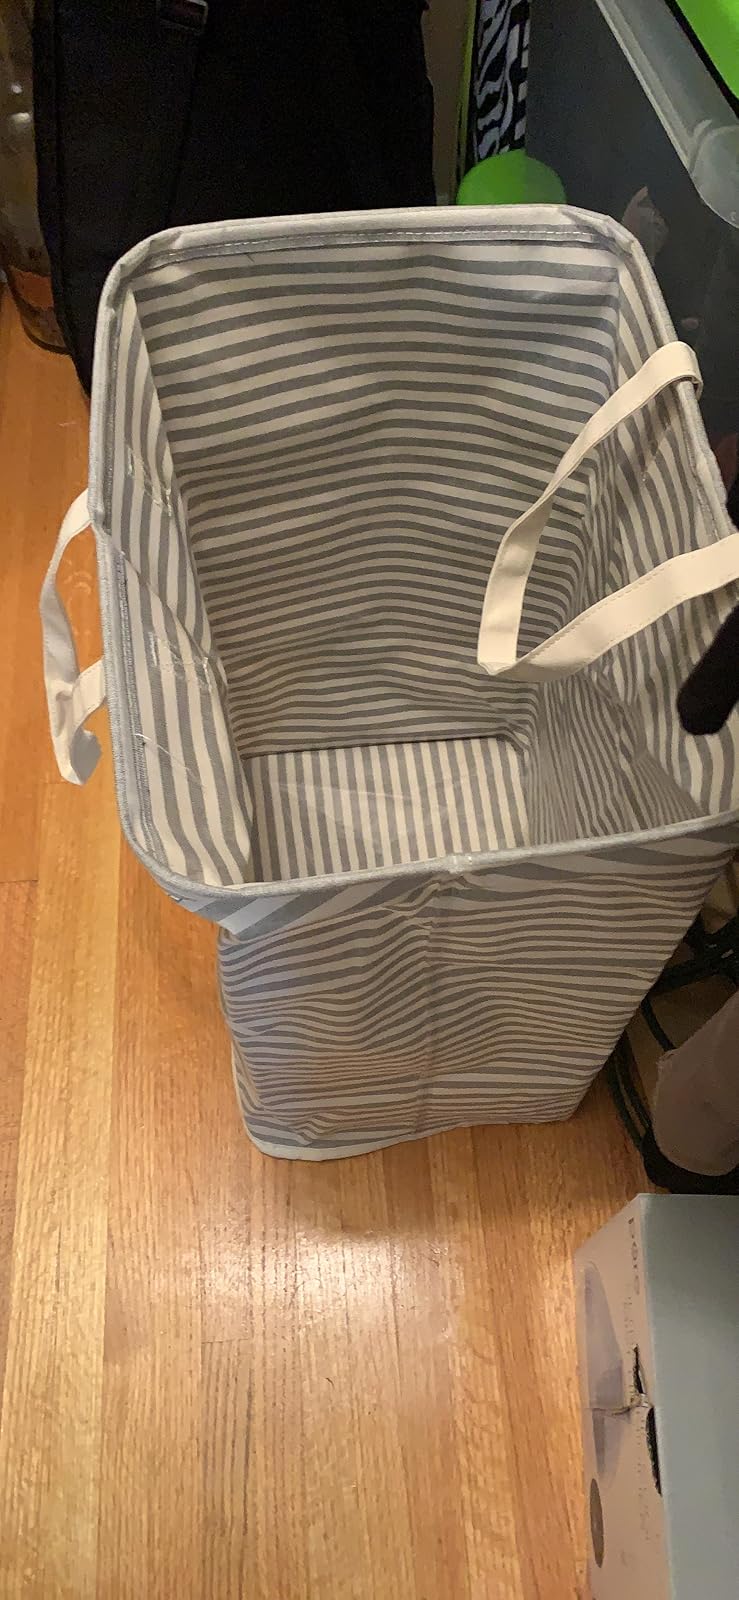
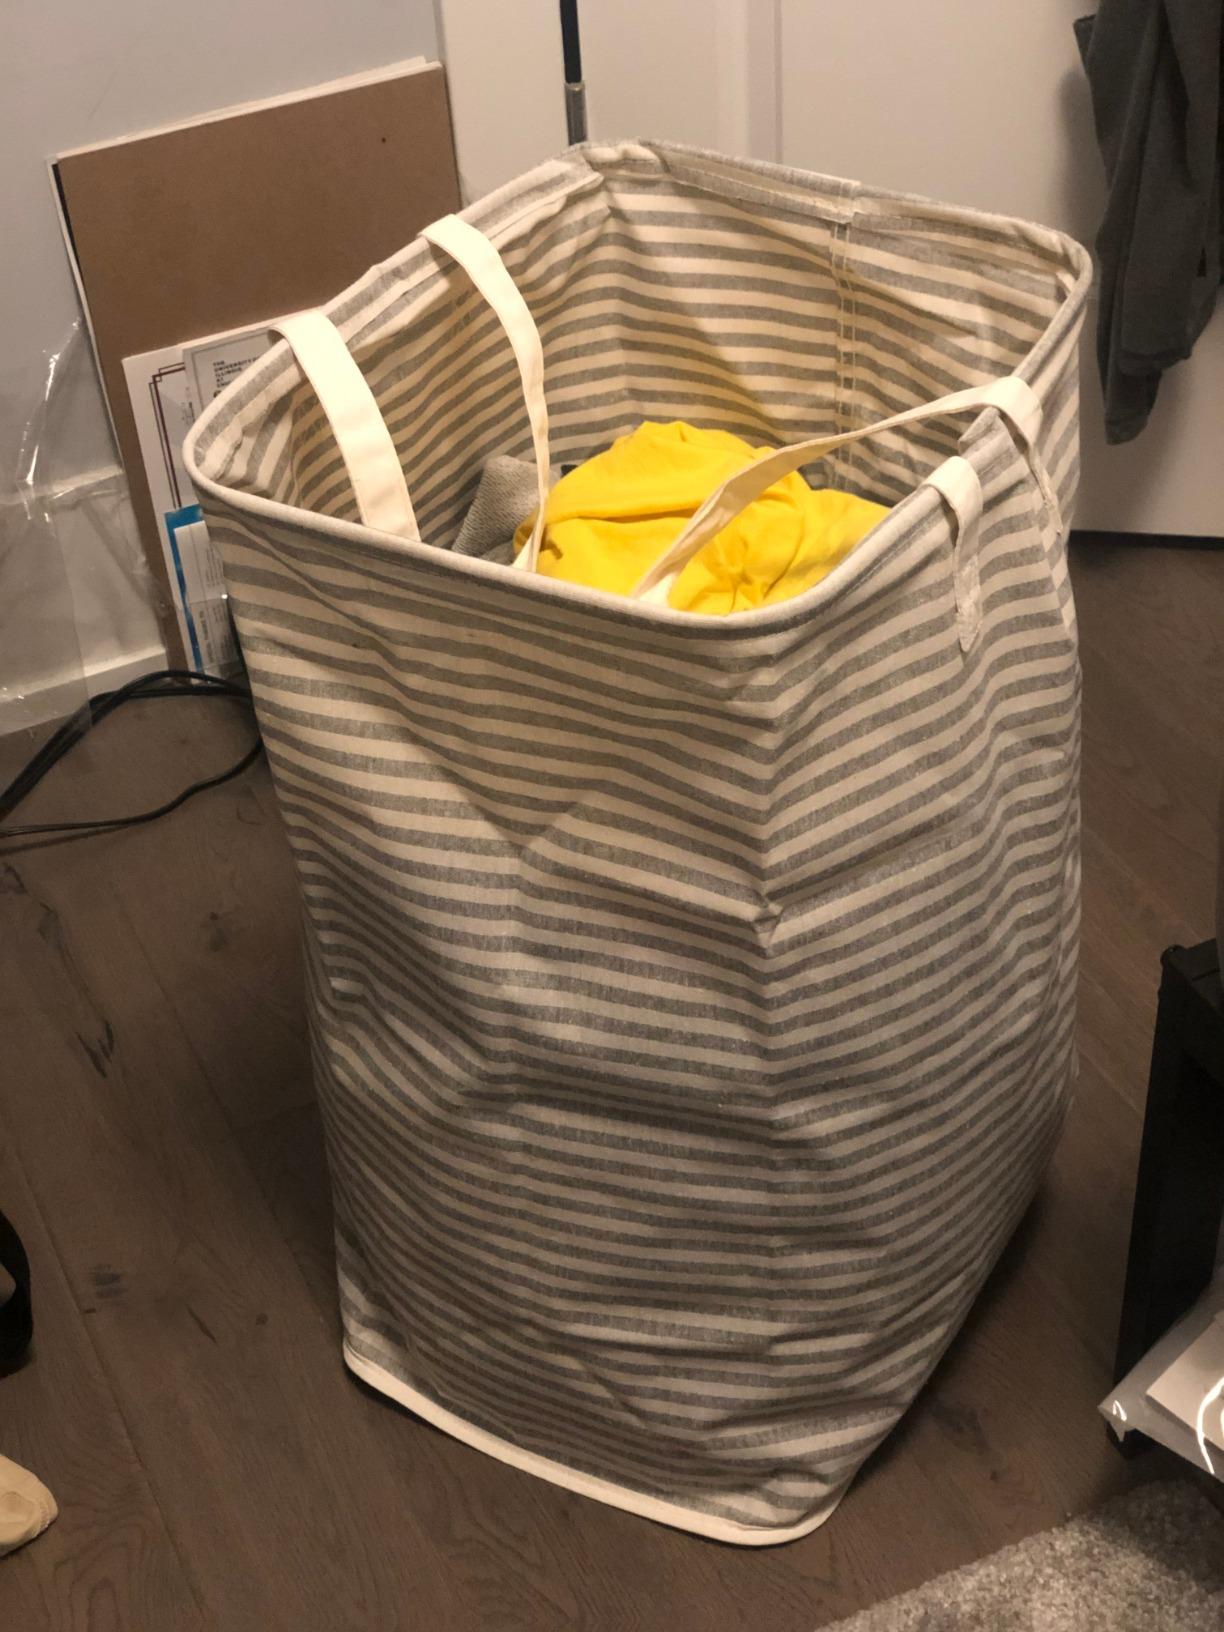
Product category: items_hamper
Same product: yes